Lagonda Taraf

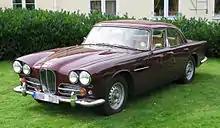
The Lagonda Rapide was Aston Martin's first four-door car.

The Lagonda brand was established in 1906 by the businessman Wilbur Gunn. The 1935 Le Mans 24 Hour race was won with a Lagonda M45R driven by John Stuart Hindmarsh and Luis Fontés. When the Lagonda Rapide V12 launched in 1939, it was the most expensive car in the United States.